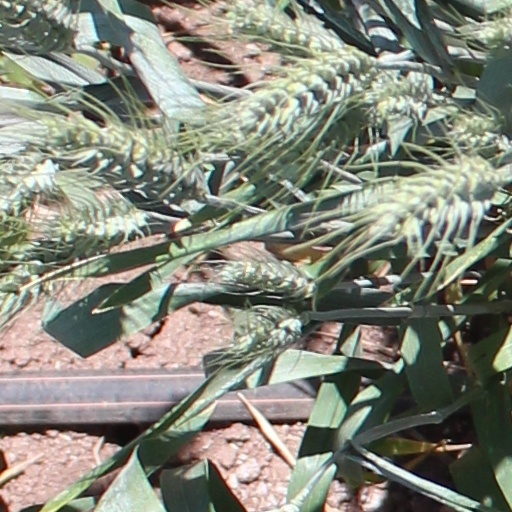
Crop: wheat